Sudan

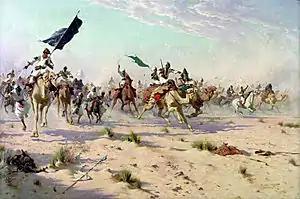
The flight of the Khalifa after his defeat at the Battle of Omdurman in 1898

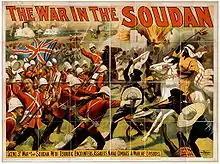
The Mahdist War was fought between a group of Muslim dervishes called Mahdists, who had overrun much of Sudan, and the British forces.

In 1821, the Ottoman ruler of Egypt, Muhammad Ali of Egypt, invaded and conquered northern Sudan. Although technically the Vali of Egypt under the Ottoman Empire, Muhammad Ali styled himself as Khedive of a virtually independent Egypt. Seeking to add Sudan to his domains, he sent his third son Ismail (not to be confused with Ismaʻil Pasha mentioned later) to conquer the country, and subsequently incorporate it into Egypt. With the exception of the Shaiqiya and the Darfur sultanate in Kordofan, he was met without resistance. The Egyptian policy of conquest was expanded and intensified by Ibrahim Pasha's son, Ismaʻil, under whose reign most of the remainder of modern-day Sudan was conquered.